Savoy (American band)

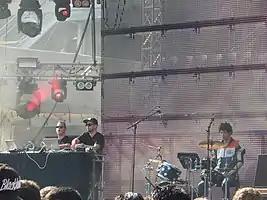
Savoy in 2013, performing at Spring Awakening

Savoy is a musical group from Boulder, now living in Brooklyn, consisting of producer Gray Smith, guitarist Ben Eberdt, and drummer Mike Kelly.